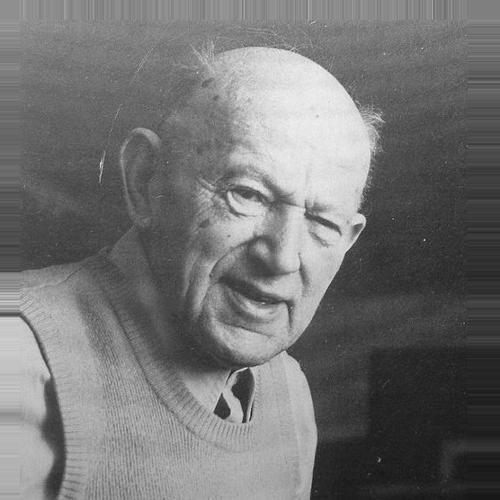
Age: 93